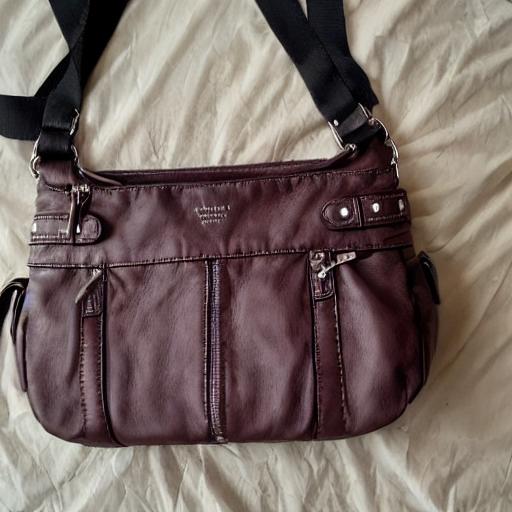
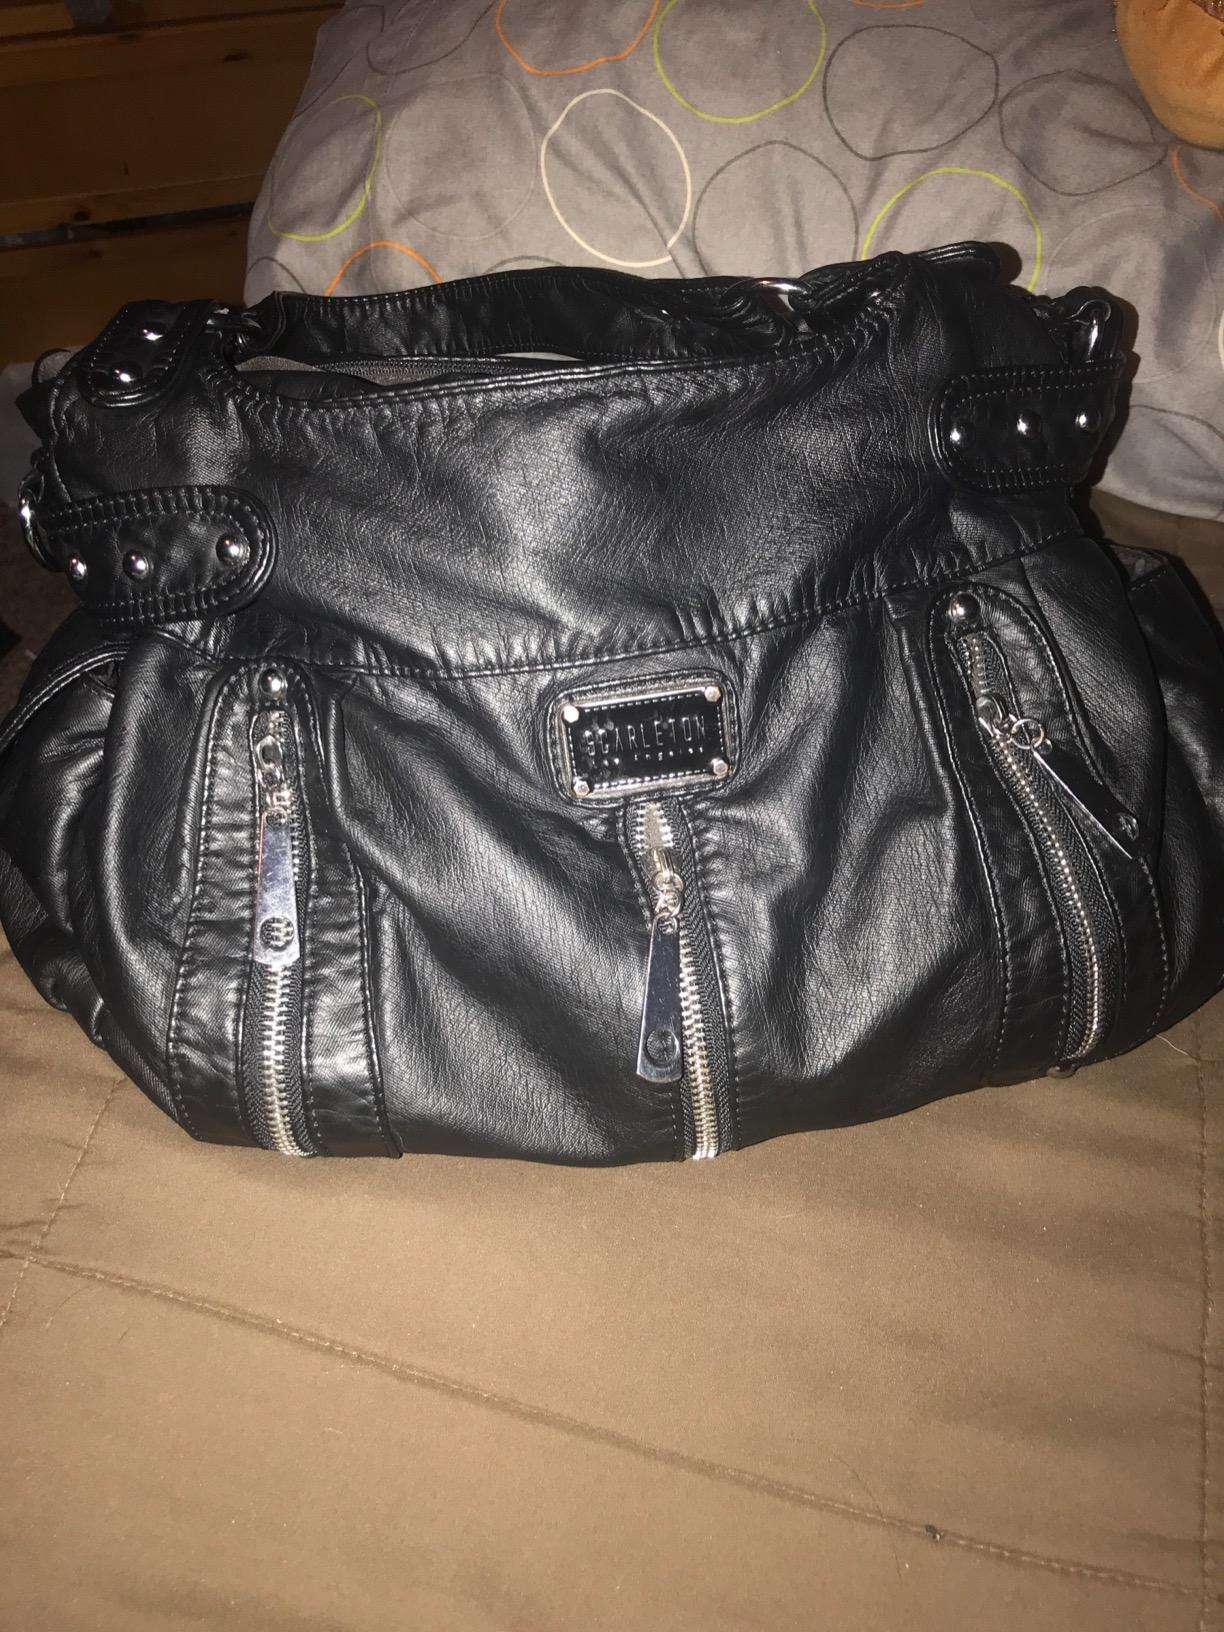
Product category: accessories_handbag
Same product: no